Fertilizer

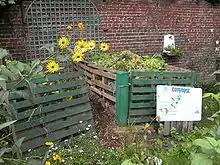
Compost bin for small-scale production of organic fertilizer

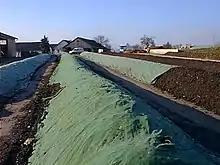
A large commercial compost operation

"Organic fertilizers" can describe those fertilizers with a biologic origin—derived from living or formerly living materials. Organic fertilizers can also describe commercially available and frequently packaged products that strive to follow the expectations and restrictions adopted by "organic agriculture" and "environmentally friendly" gardening – related systems of food and plant production that significantly limit or strictly avoid the use of synthetic fertilizers and pesticides. The "organic fertilizer" "products" typically contain both some organic materials as well as acceptable additives such as nutritive rock powders, ground seashells (crab, oyster, etc.), other prepared products such as seed meal or kelp, and cultivated microorganisms and derivatives.